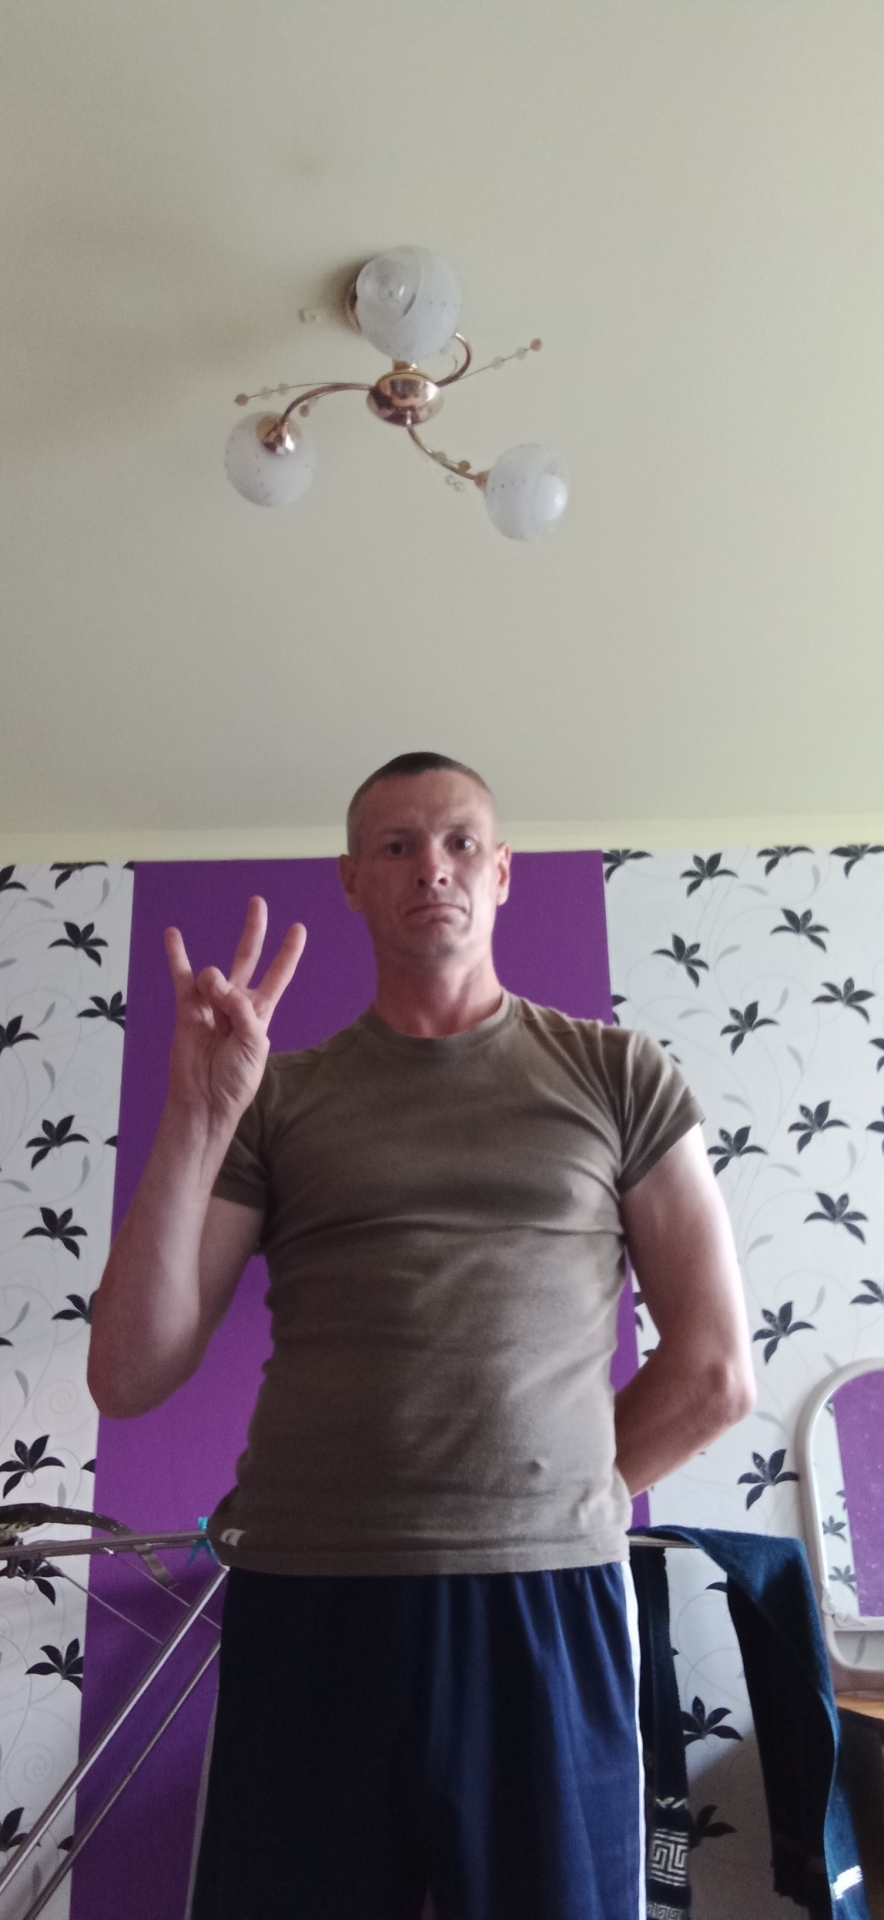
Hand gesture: three3